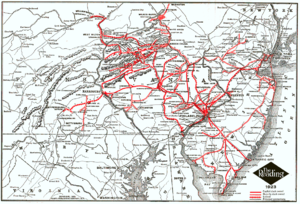
La Reading Company plus communément appelée Reading Railroad était un ancien chemin de fer américain de classe I qui desservait le sud-est de l'État de Pennsylvanie, ainsi que les États voisins jusqu'en 1976. Jusqu'au déclin du transport d'anthracite dans la région houillère de l'État, l'entreprise était l'une des plus prospères des États-Unis. Cependant, une fois que le transport de charbon a commencé à diminuer, et que la concurrence des autoroutes s'est affirmée, l'entreprise a connu des difficultés qui ont mené à sa faillite au milieu des années 1970. La Reading Company fusionna alors avec d'autres compagnies en déclin pour fonder la Consolidated Rail Corporation ou Conrail qui fut à son tour démantelée en 2000.